KL Special Force

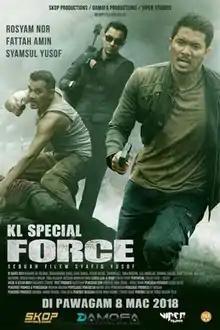
Film poster

KL Special Force is a 2018 Malaysian Malay-language action thriller film directed by Syafiq Yusof. The film stars Rosyam Nor, Syamsul Yusof, and Fattah Amin. It was released on 8 March 2018 and was co-produced by Skop Productions, Damofa Productions, and Viper Studios.